Paro Taktsang

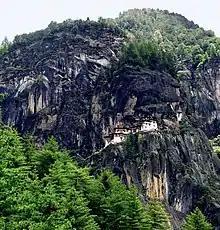
Wider view of the cliffside

The popular legend of the Taktsang monastery is further embellished with the story of Tenzin Rabgye, who built the temple here in 1692. It has been mentioned by authors that the 8th century guru Padmasmabhava had reincarnated again in the form of Tenzin Rabgye. The corroborative proofs mooted are: that Tenzin Rabgye was seen (by his friends) concurrently inside and outside his cave; even a small quantity of food was adequate to feed all visitors; no one was injured during worship (in spite of the approach track to the monastery being dangerous and slippery); and the people of the Paro valley saw in the sky various animal forms and religious symbols including a shower of flowers that appeared and also vanished in the air without touching the earth.